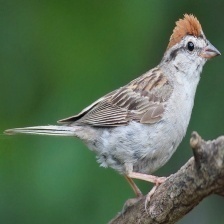
Species: CHIPPING SPARROW
Scientific name: SPIZELLA PASSERINA